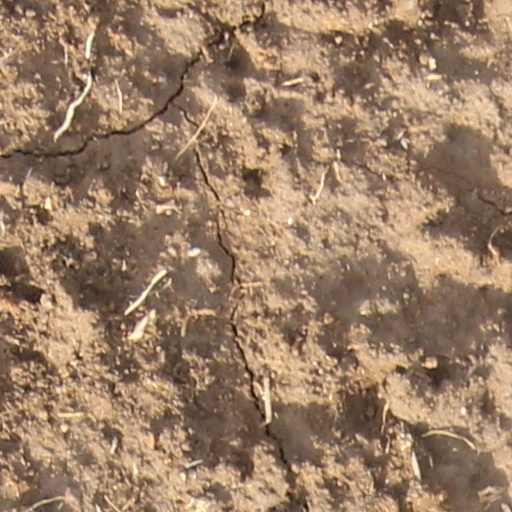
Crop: wheat